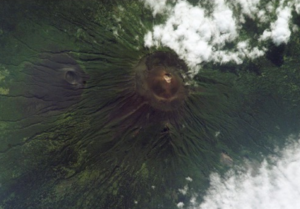
Le Tyatya, Tiatia ou Tsiatsia, en russe : Тятя, est un volcan de Russie situé dans les îles Kouriles, sur Kounachir dont il est le point culminant avec 1 819 mètres d'altitude.